Druze

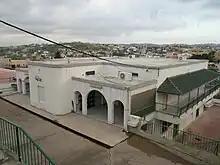
Druze prayer house in Daliat al-Karmel, Israel

The prayer-houses of the Druze are called "khilwa," "khalwa, khilwat" or "khalwat". The primary sanctuary of the Druze is at Khalwat al-Bayada.